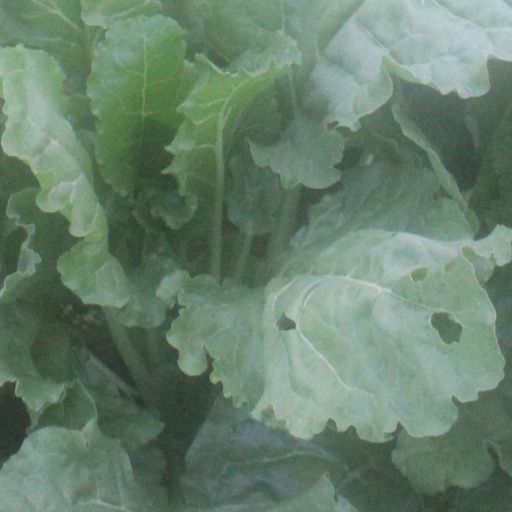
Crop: sugar beet